Real projective plane

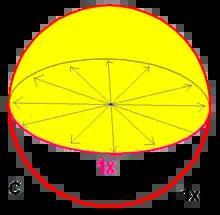
A hemisphere can represent a real projective plane by attaching opposite points on the equator together.

Because the sphere covers the real projective plane twice, the plane may be represented as a closed hemisphere around whose rim opposite points are identified.